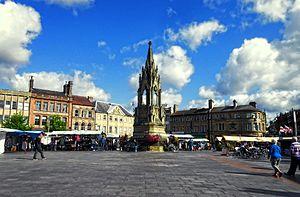
Mansfield est une ville de marché située dans Nottinghamshire, Angleterre. C'est la principale ville dans le district non métropolitain, qui a également nommé Mansfield, et est une partie de la Zone Urbaine de Mansfield. Située à l’intérieur de la vallée de Maun et entourée de collines, la ville est environ 19 kilomètres au nord de Nottingham. Le district de Mansfield est une zone largement urbanisée qui est située dans le nord-ouest de Nottinghamshire et a une population de 99 600 résidents, avec Mansfield logeant la majorité de ces résidents, Market Warsop comme un centre-ville secondaire, et le reste habitant dans le nord rural du district. Mansfield est le seul centre sous-régional dans Nottinghamshire et occupe une superficie de 78 kilomètres carrés.